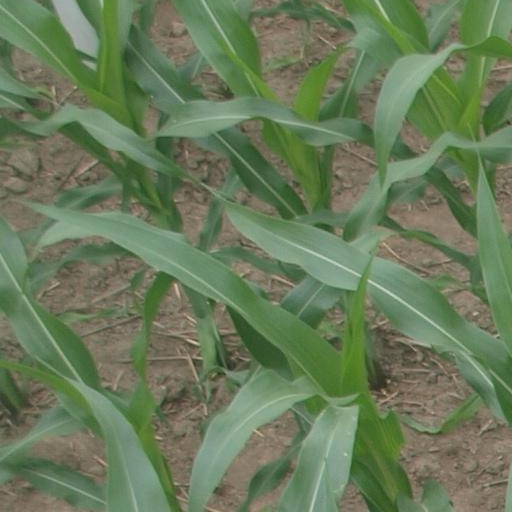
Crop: maize; corn